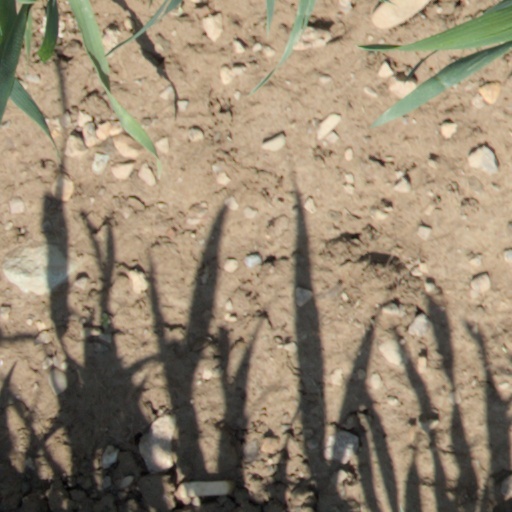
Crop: wheat